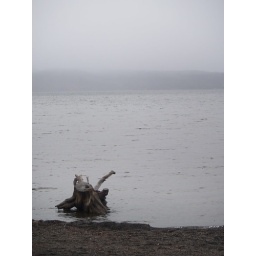
An old gray tree stump sits in the shallows of Yellowstone Lake, while fog obscures the opposite bank.